Midway Plantation House and Outbuildings

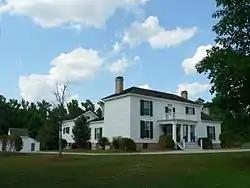
Midway Plantation House viewed from the southwest

The Midway Plantation House and Outbuildings are a set of historic buildings constructed in the mid-19th century in present-day Knightdale, Wake County, North Carolina, as part of a forced-labor farm.